David Sarwer

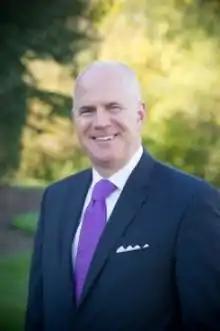

David B. Sarwer (born January 4, 1968, in Chicago, Illinois) is an American clinical psychologist who serves as the Associate Dean for Research, Director of the Center for Obesity Research and Education, and Professor of Social and Behavioral Sciences in the College of Public Health at Temple University.